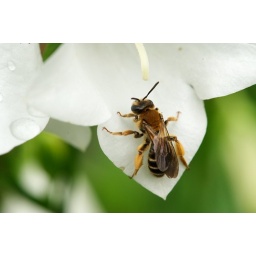
Andrena pandellei female (Hym. Andrenidae) in a flower of Campanula media (Campanulaceae), 12.vi.2010, Lessive, Belgium.